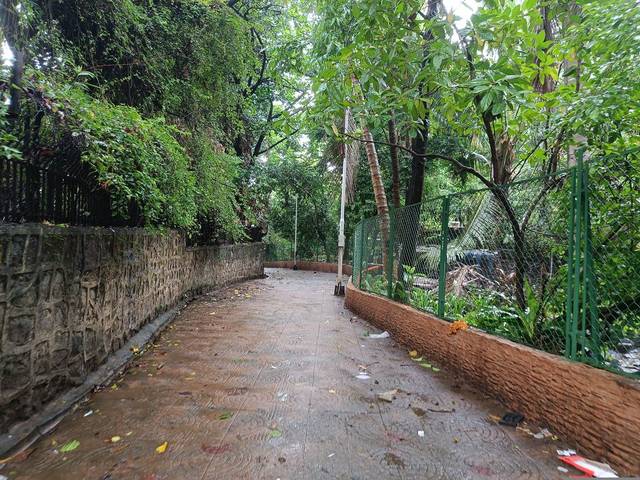
Region: India
Coordinates: 18.958, 72.804